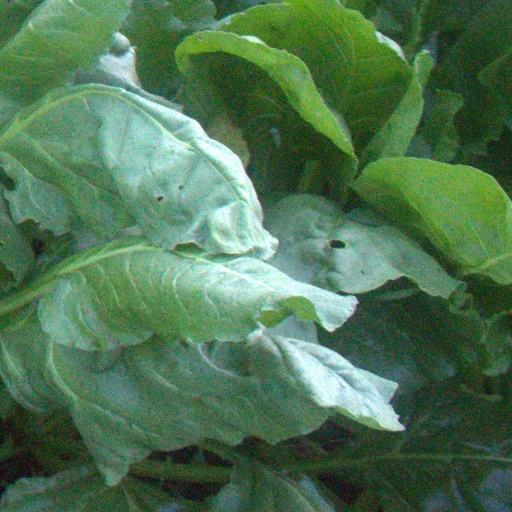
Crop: sugar beet